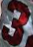
Number: 3